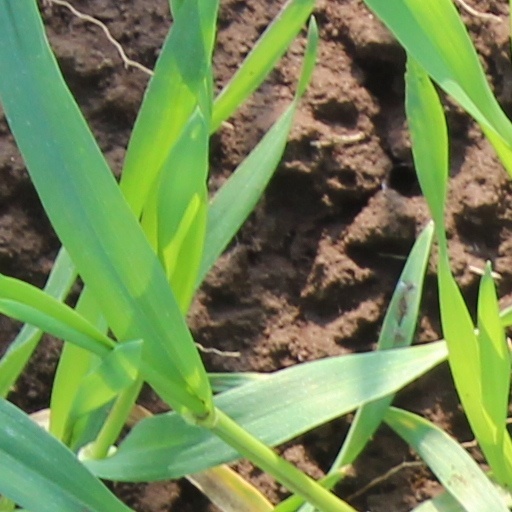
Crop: wheat